Gregorio Sancianco

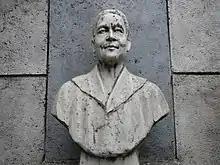
Bust of Sancianco at the shrine marking his birthplace in Malabon.

Gregorio Sancianco y Goson (March 7, 1852 – November 17, 1897) was a Filipino lawyer and early advocate of economic reforms in the Philippines, which was then under Spanish rule. He was among the first generation of the Propaganda Movement, the lobby for political and economic reforms spearheaded by educated Filipinos (ilustrados) based in Spain in the second half of the 19th century. Sancianco is considered as the "first Filipino economist".